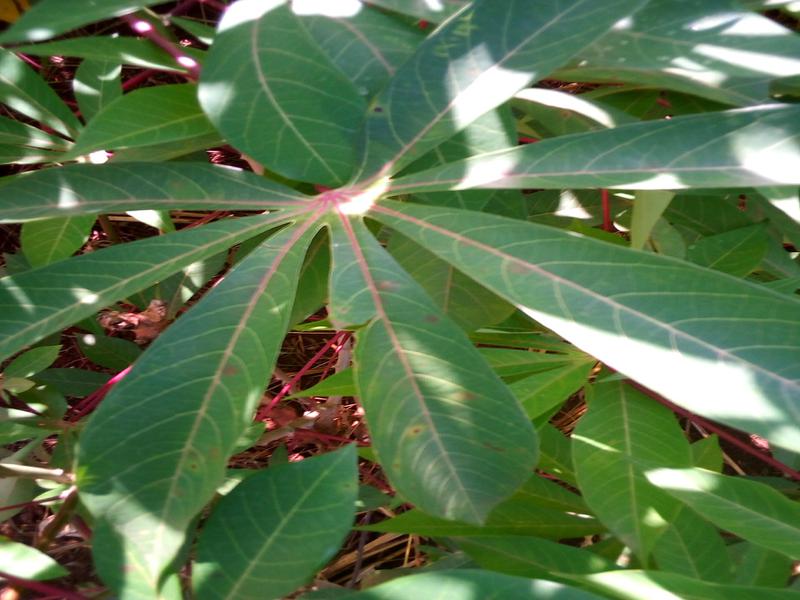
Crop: cassava
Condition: healthy